Peradectes

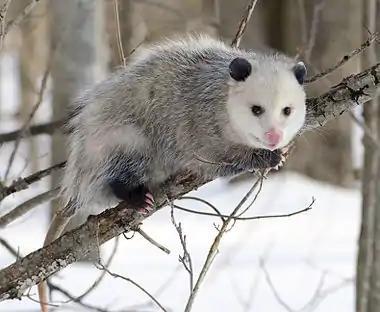
"Peradectes" or a similar ancestor likely gave rise to modern didelphids like "Didelphis virginiana", the common Virginia opossum.

The exact placement of "Peradectes" and its relationships have been uncertain. Some definitions of the group may be polyphyletic, and the extinct genus "Thylacodon" was thought by some to be synonymous with "Peradectes"; however, the two are now considered separate genera.